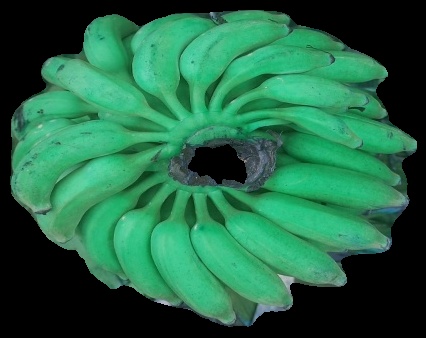
Variety: elakki-bale
Grade: grade1